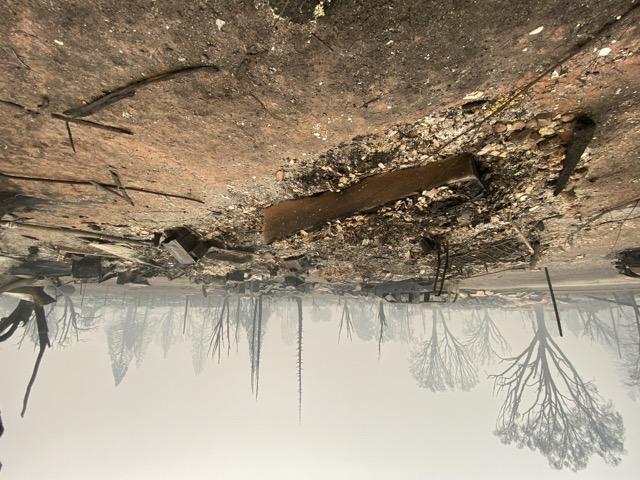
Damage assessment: destroyed